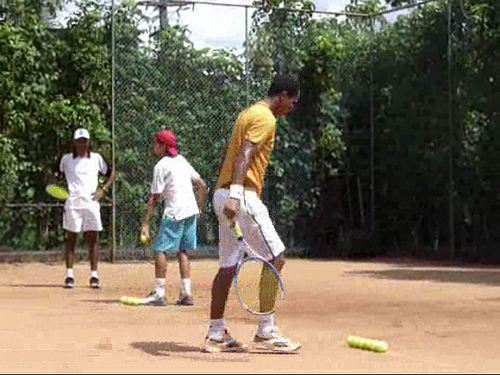
người đàn ông áo cam đang tiến về phía những quả bóng tennis